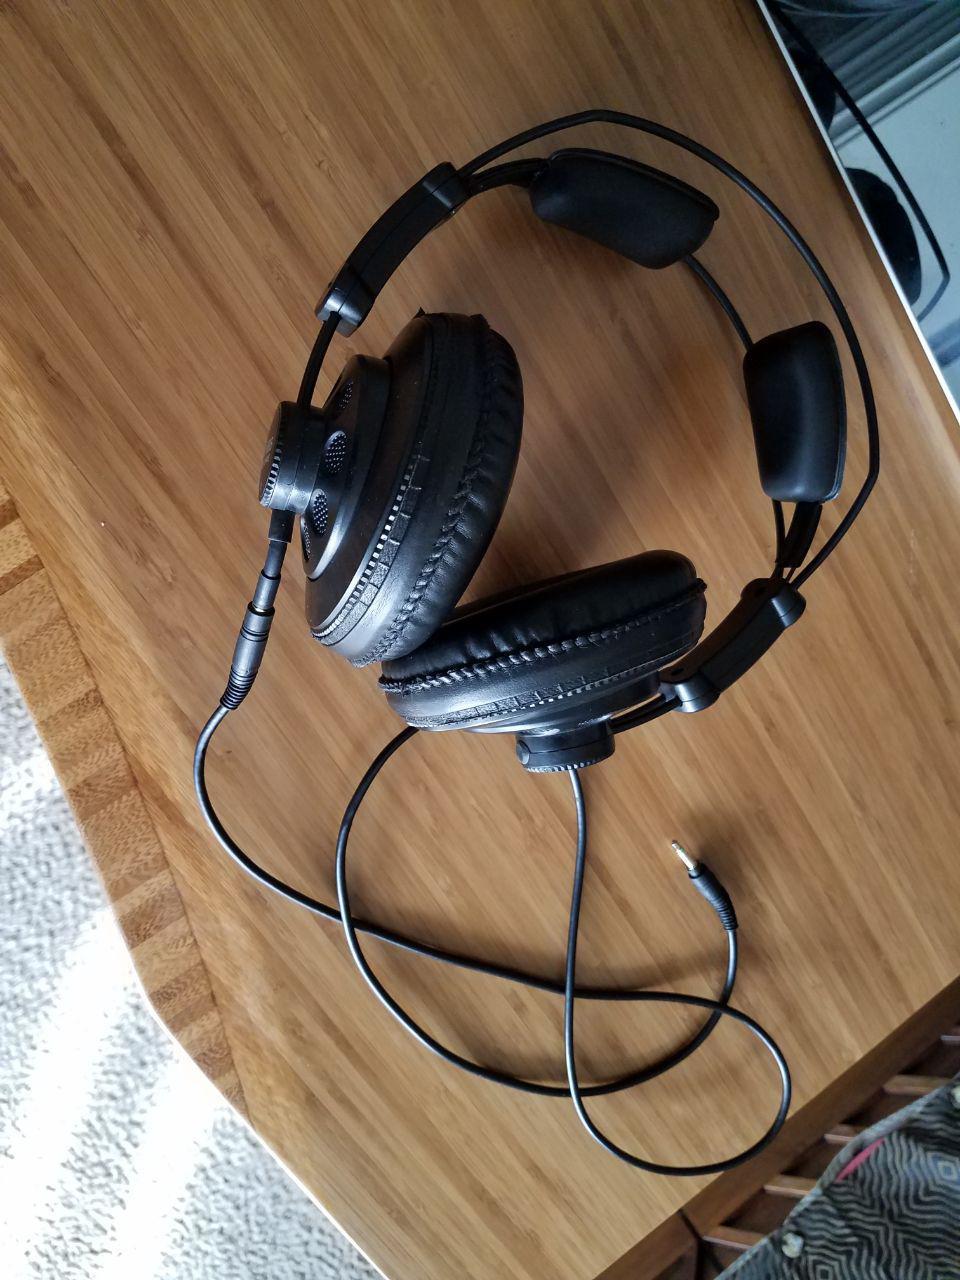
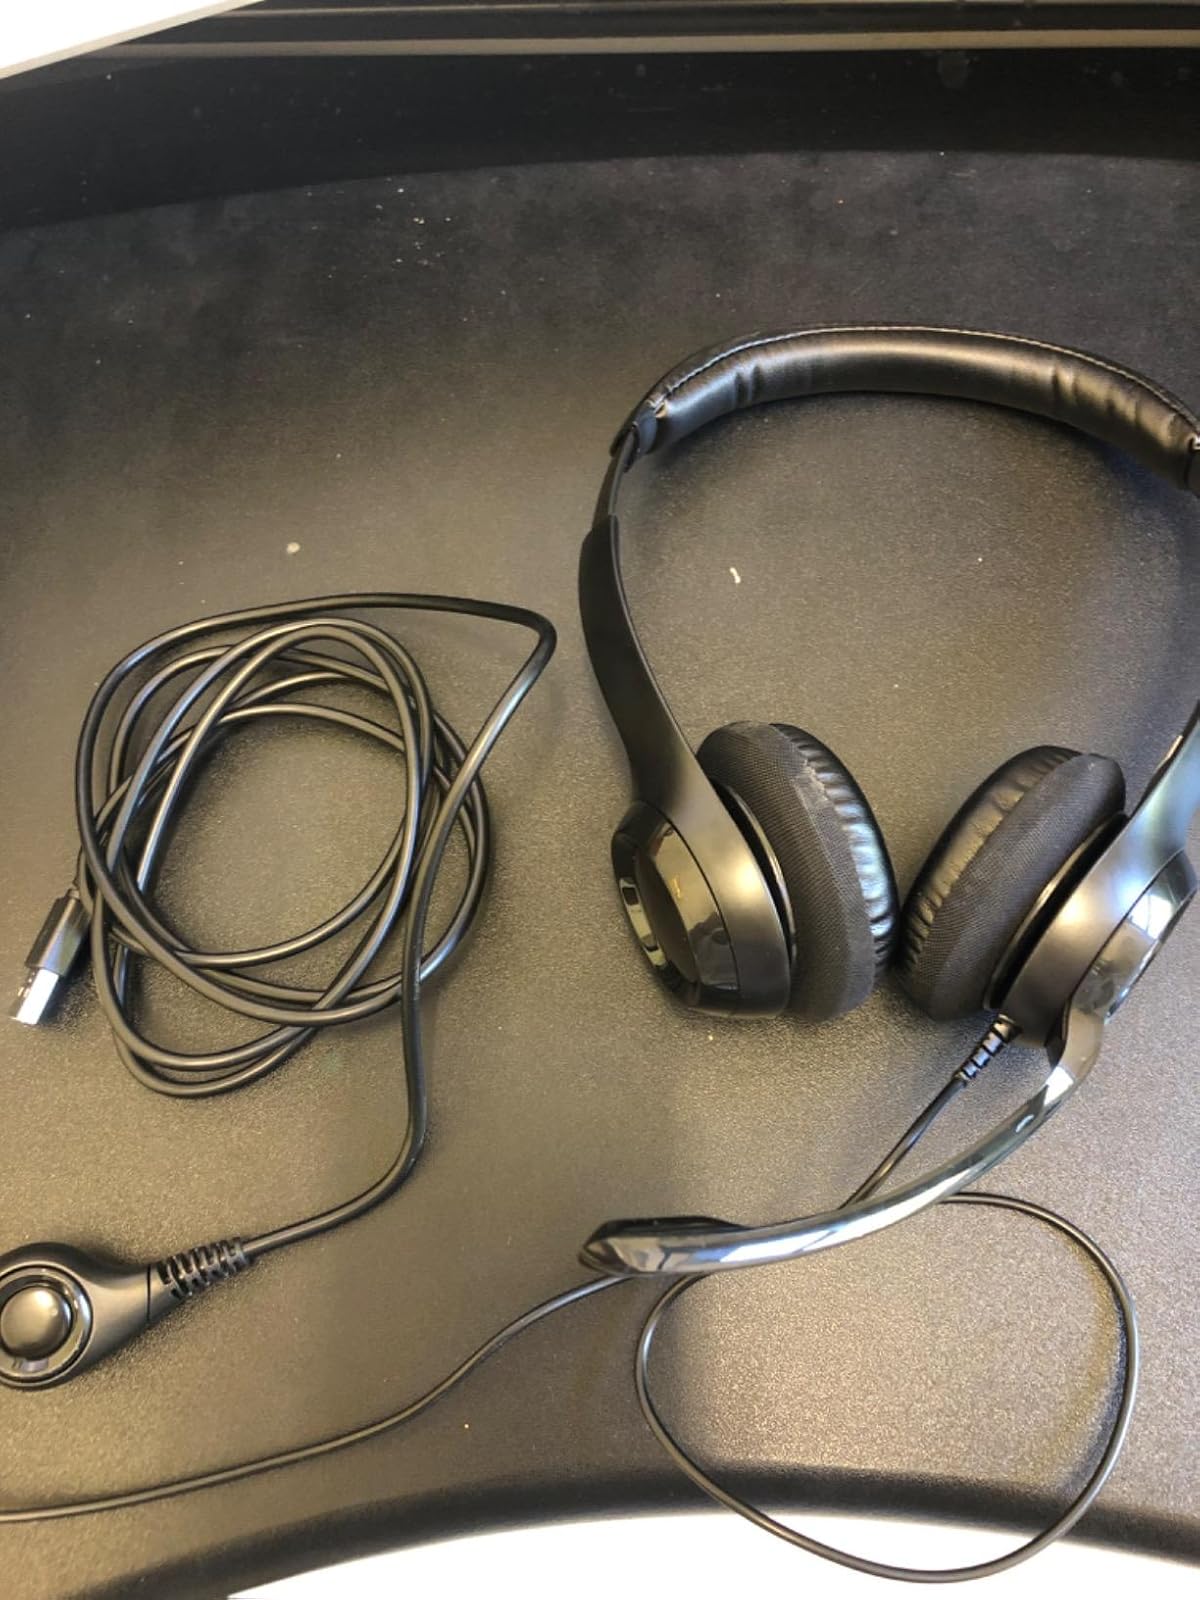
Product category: headphones
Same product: no